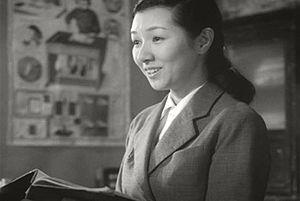
Hideko Takamine, née le 27 mars 1924 à Hakodate et décédée le 28 décembre 2010 à Tokyo est une actrice et essayiste japonaise. Elle débute au cinéma dès son enfance et devient extrêmement populaire au point qu'on la compare à Shirley Temple. Elle poursuit sa carrière à l'âge adulte et reste une des actrices les plus populaires du cinéma japonais jusqu'aux années 1960. Parmi ses films les plus importants, Carmen revient au pays de Keisuke Kinoshita et Nuages flottants de Mikio Naruse. Son autobiographie Une vie au turbin a reçu le prix du Club des essayistes du Japon en 1976.